War in Somalia (2006–2009)

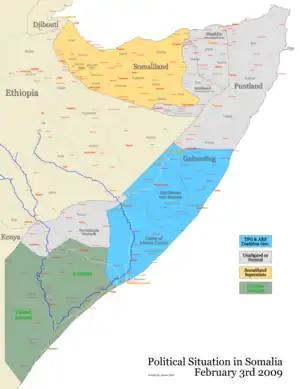
Situation in Somalia in February 2009, following the Ethiopian withdrawal

The most significant event to immediately prelude the war was the passing of United Nations Security Council 1725 on 6 December 2006. The resolution called for the deployment of foreign troops and the lifting of the arms embargo. The Islamic Courts and Muslim Somali leaders had in the months prior to the resolution firmly rejected the deployment of any international military forces in Somalia as an act of war. Top leaders of the TFG had previously requested that 20,000 foreign troops, including Ethiopian forces be deployed to Somalia, though the move was opposed by many parliamentarians. Prior UN resolutions barred neighboring states from deploying forces, yet Ethiopia had already violated an earlier mandate by deploying thousands of troops in Somalia. To the Islamic Courts, the new resolution seemed to rubber-stamp Ethiopia’s invasion– all the more so because the Security Council said nothing about Ethiopian troops already deployed on Somali soil.